No Medals

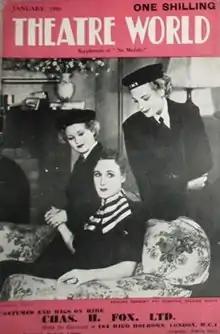
Fay Compton, Pauline Tennant & Valerie White in the original London production

No Medals is a play by the British writer Esther McCracken first staged in 1944. Its West End run at the Vaudeville Theatre lasted for 740 performances between 4 October 1944 and 19 July 1946. It depicts the struggles of a middle-class British housewife during the war years. The original cast included Fay Compton and Frederick Leister while Thora Hird appeared in a comic relief role as servant in her first London performance.